Bennies Hill Road Bridge

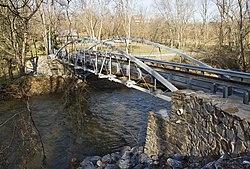
Bennies Hill Road Bridge, March 2010

Bennies Hill Road Bridge is an iron bowstring arch bridge over Catoctin Creek near Middletown, Maryland, United States. It is one of two remaining bridges of its type in Maryland that remain in their original locations. The bridge was restored in 2009.